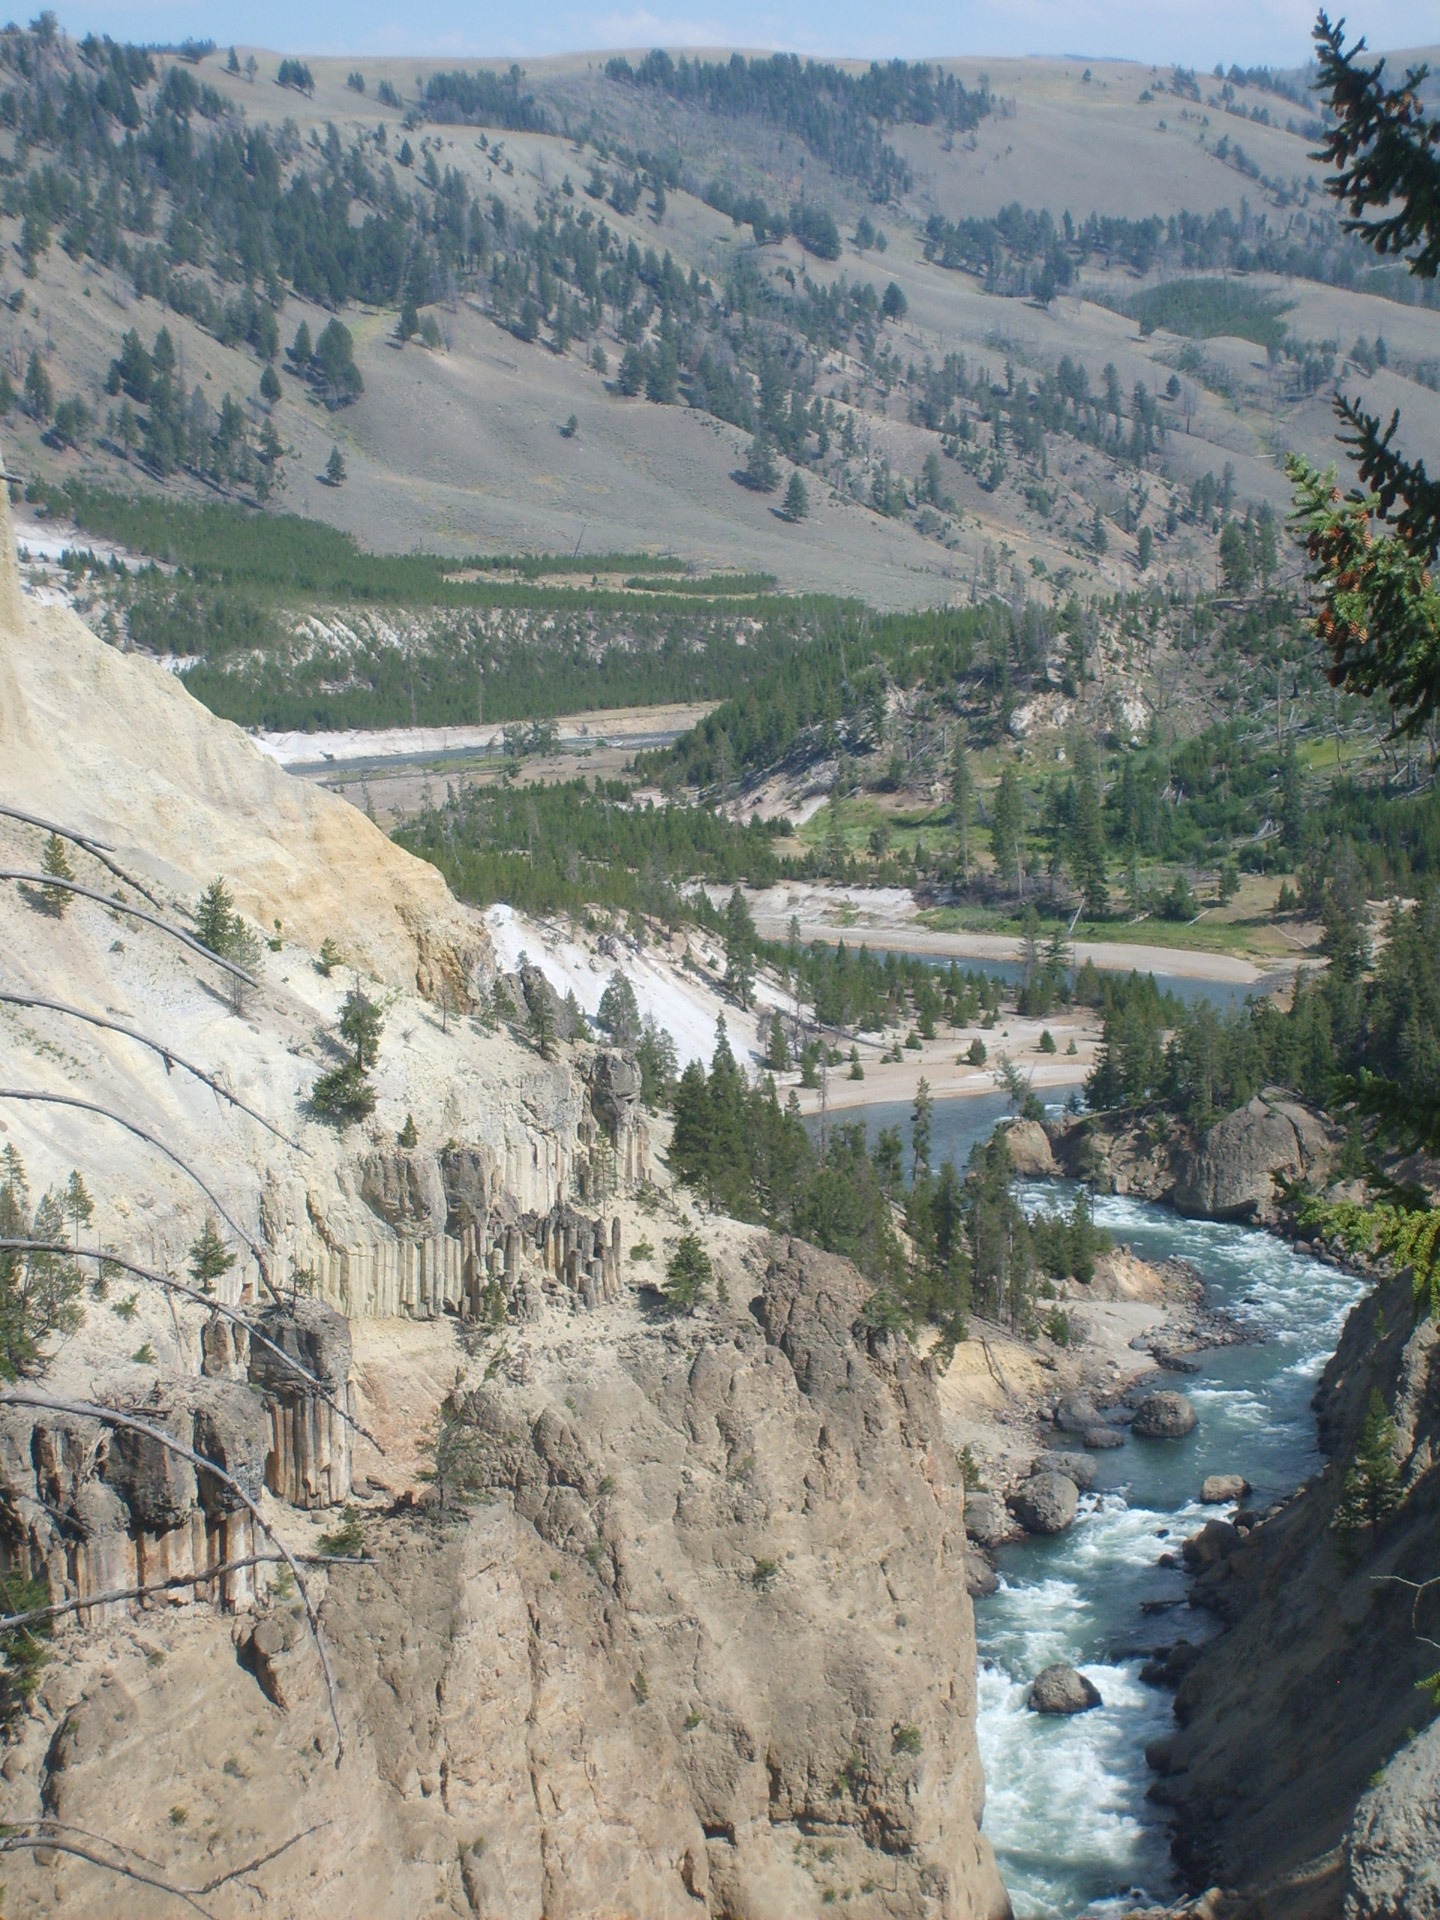
nature, mountain, trail, lake, river, valley, mountain range, cliff, canyon, reservoir, terrain, national park, yellowstone, outdoors, geology, mountains, wadi, mountain pass, geological phenomenon, rocks trees